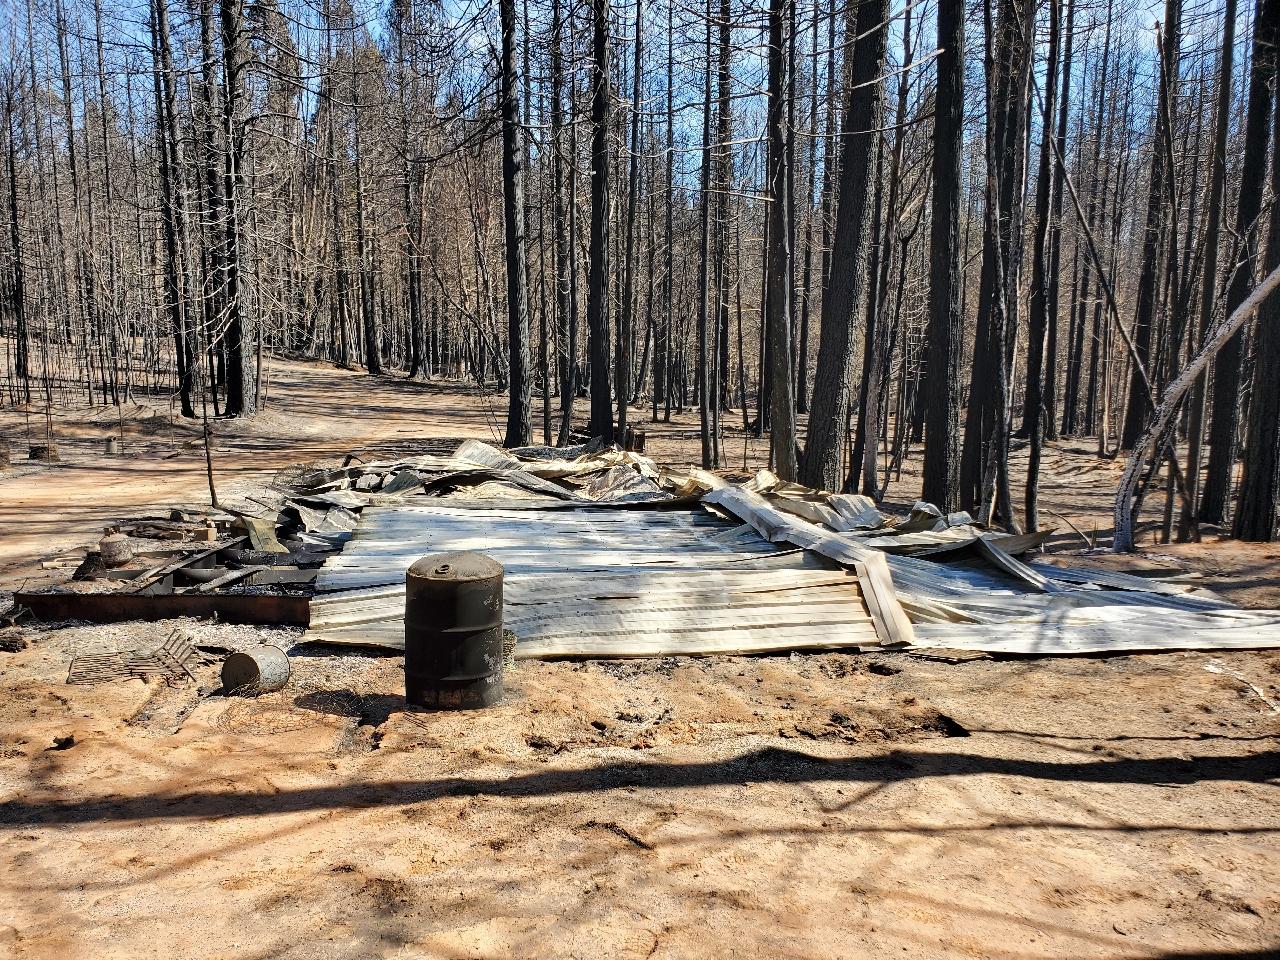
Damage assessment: destroyed